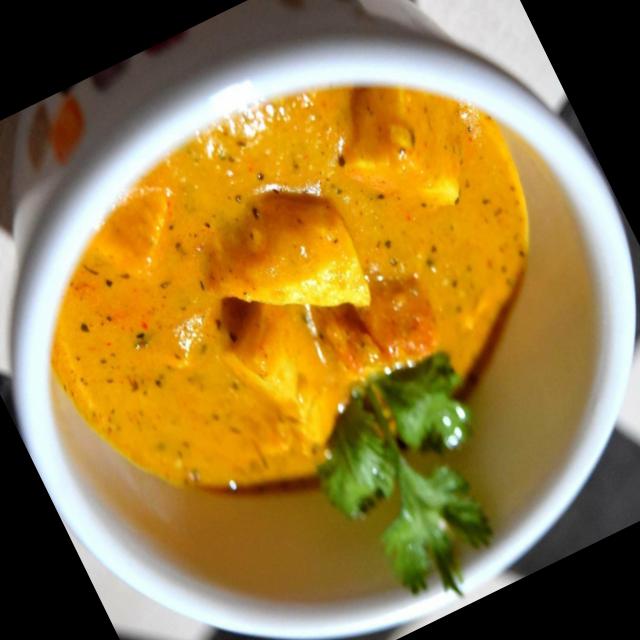
Dish: shahi_paneer